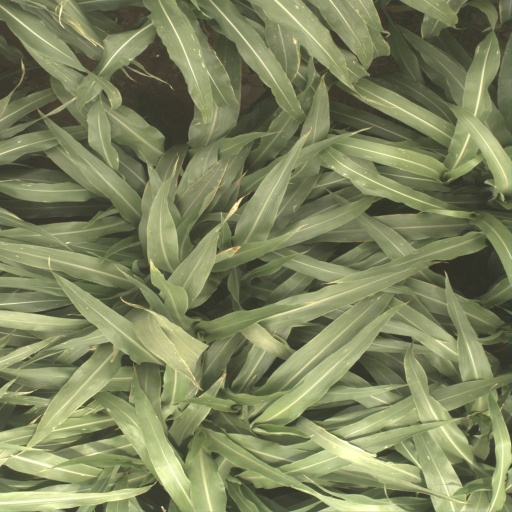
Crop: sorghum